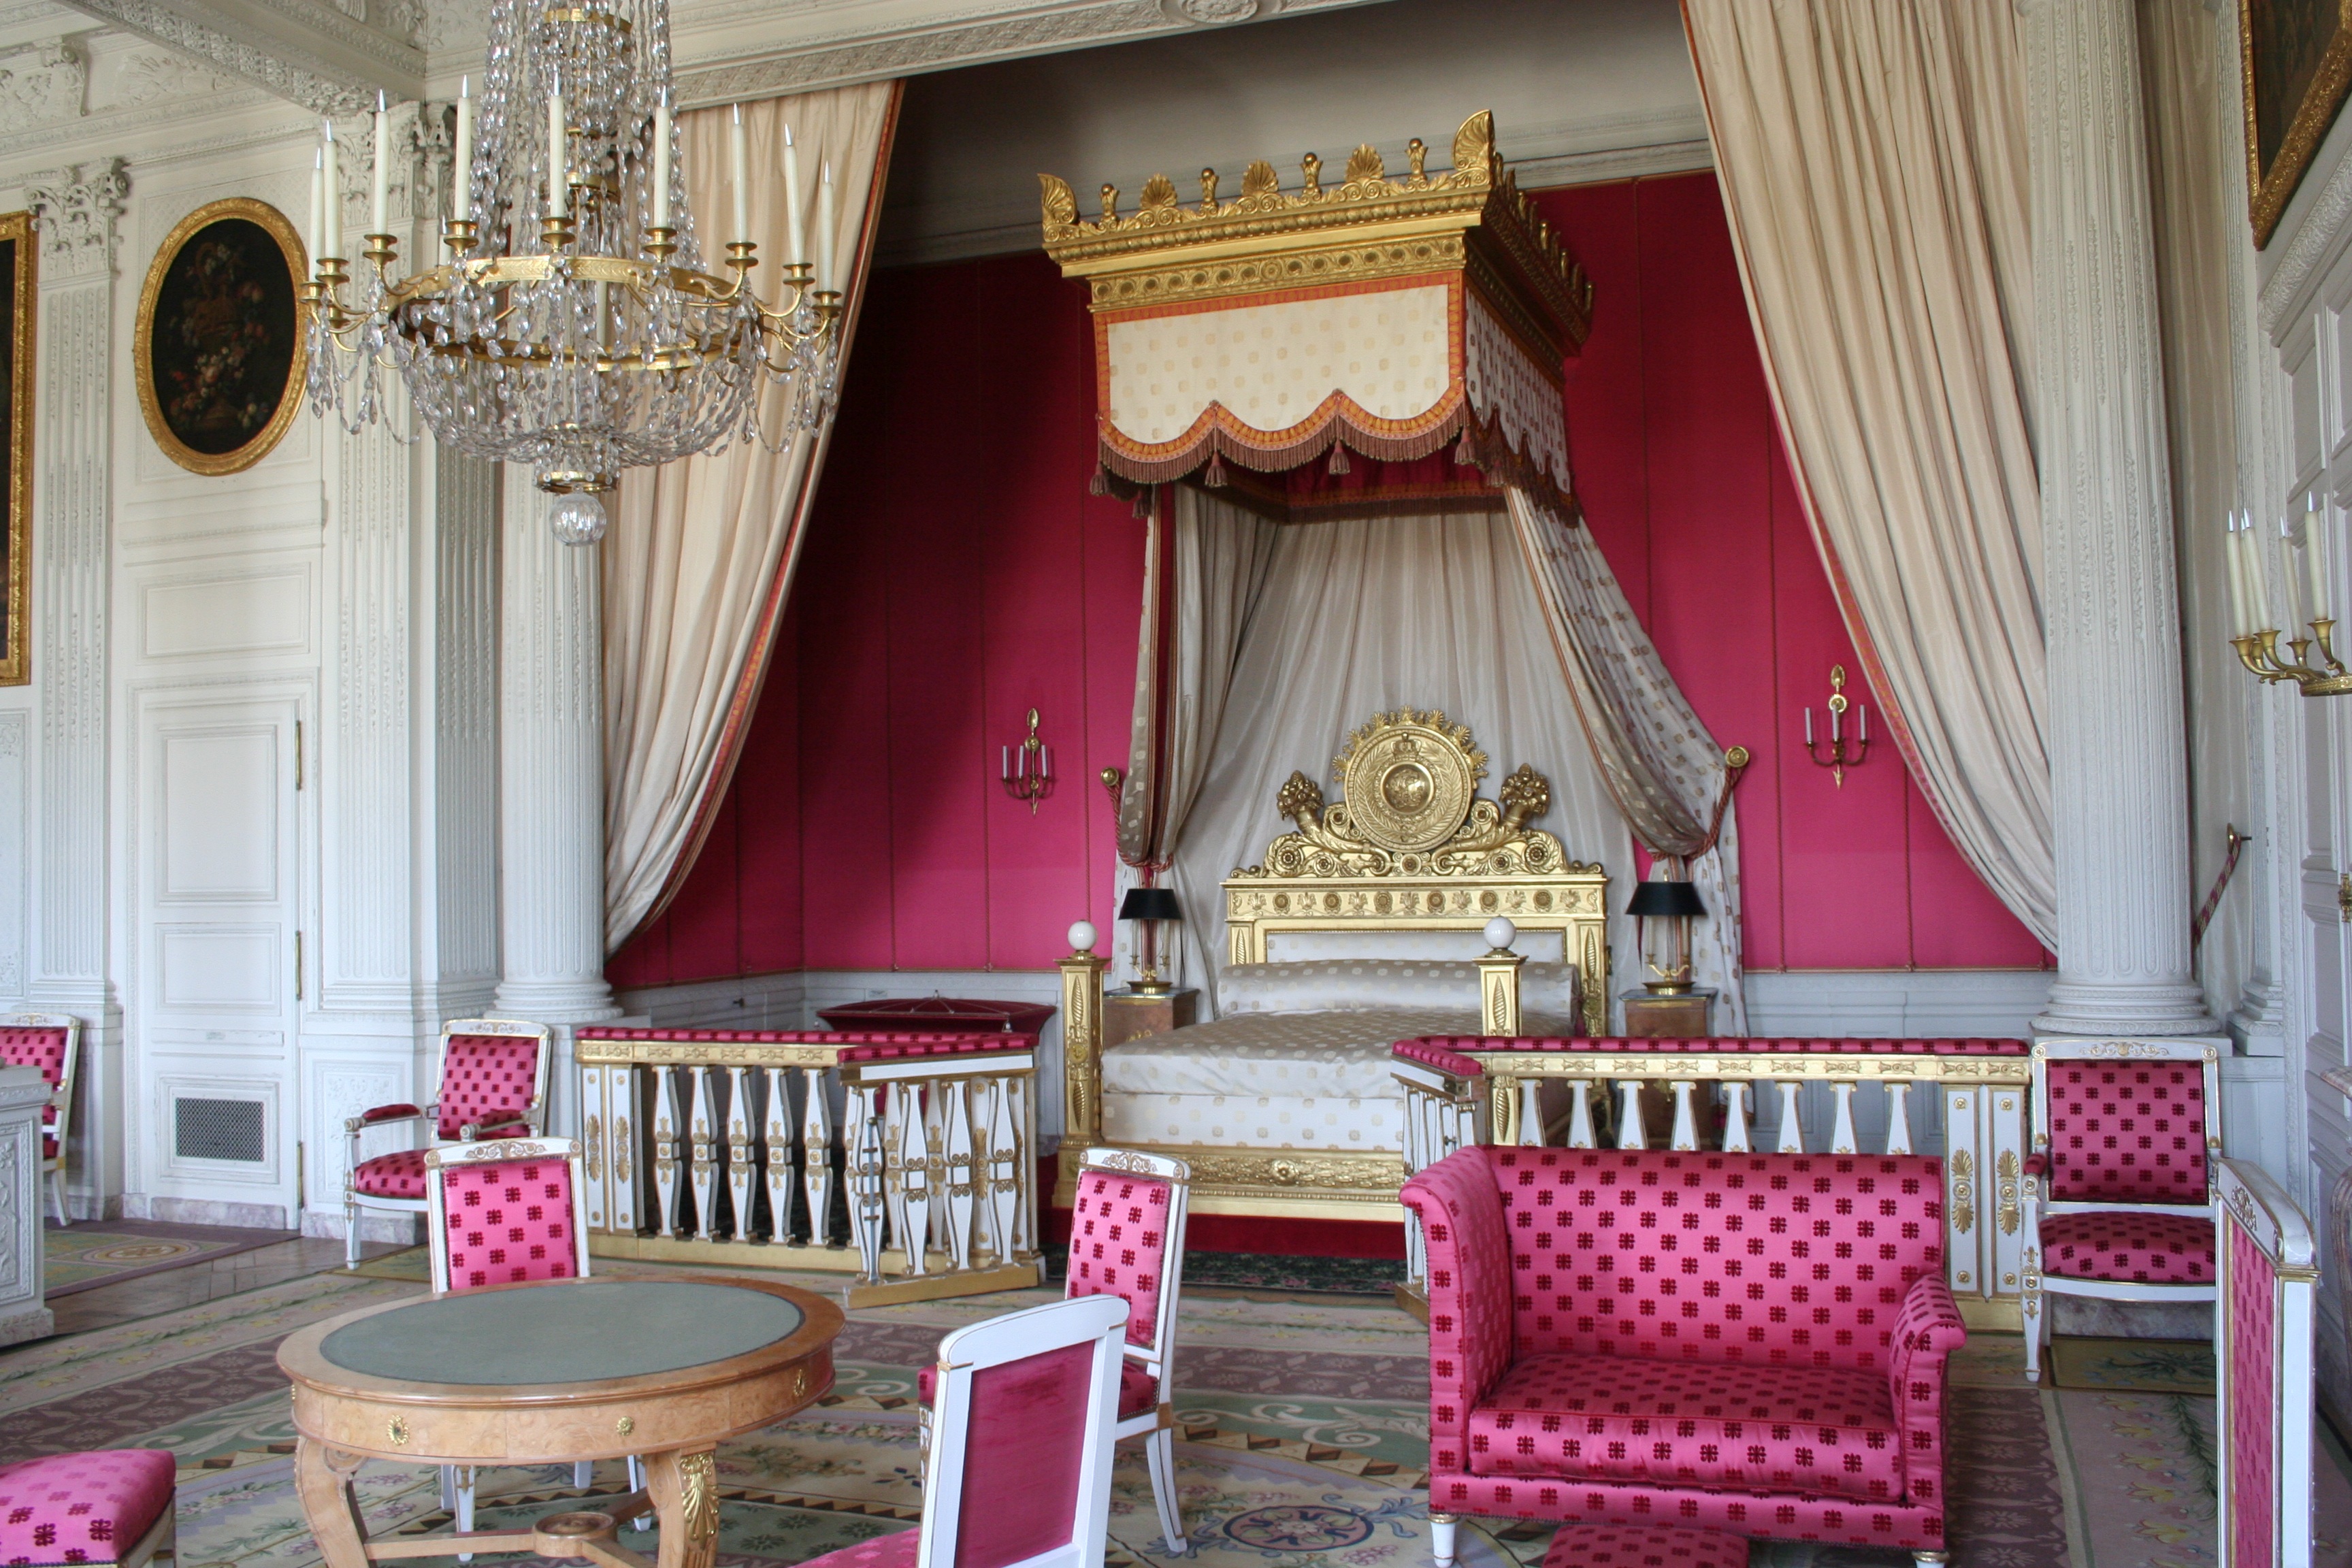
mansion, building, palace, paris, female, property, living room, furniture, room, pink, bedroom, place of worship, interior design, royal, estate, versailles